Zeev Farbman

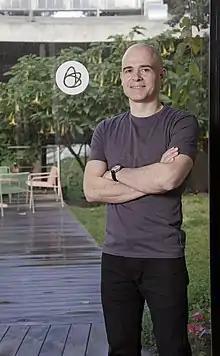
Farbman in 2022

Zeev Farbman (born September 9, 1979) is an Israeli entrepreneur and the CEO and co-founder of Lightricks.